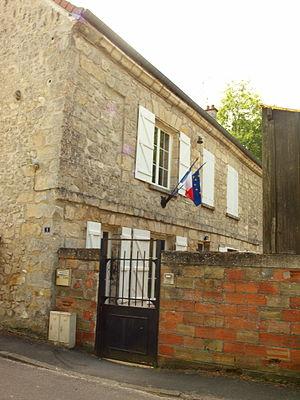
Montgru-Saint-Hilaire (Aisne, France)
Montgru-Saint-Hilaire est une commune française située dans le département de l'Aisne, en région Hauts-de-France.